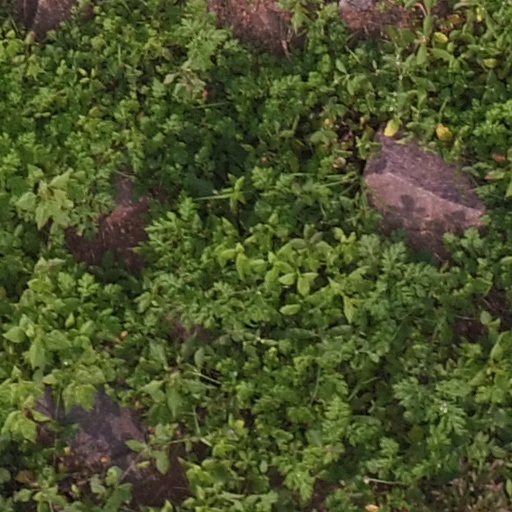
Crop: maize; corn